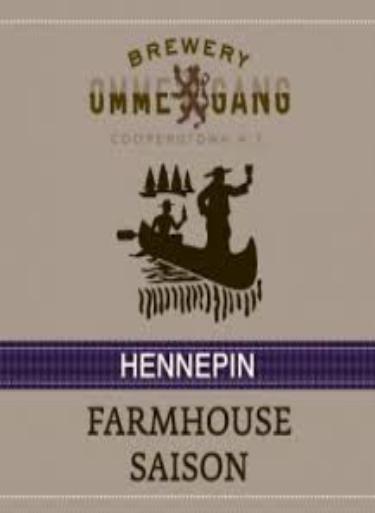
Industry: Food